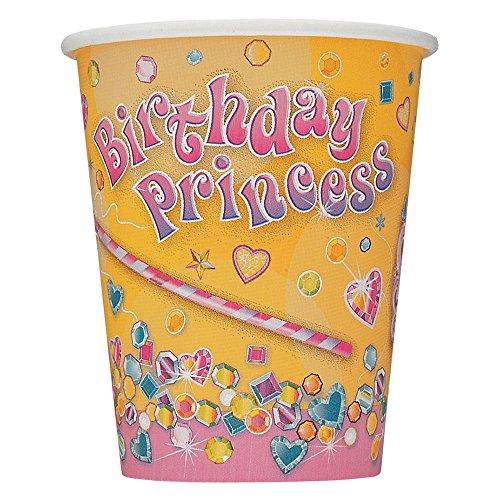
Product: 9oz Pretty Princess Party Cups, 8ct
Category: Toys & Games | Party Supplies
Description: Size: 9 ounces.
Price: $4.11
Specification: ProductDimensions:3.1x3.1x3.1inches|ItemWeight:2.24ounces|ShippingWeight:2.4ounces(Viewshippingratesandpolicies)|Manufacturer:Notions-InNetwork|ASIN:B002BOB2N2|DomesticShipping:ItemcanbeshippedwithinU.S.|InternationalShipping:Thisitemisnoteligibleforinternationalshipping.LearnMore|Itemmodelnumber:25656|DatefirstlistedonAmazon:January23,2009